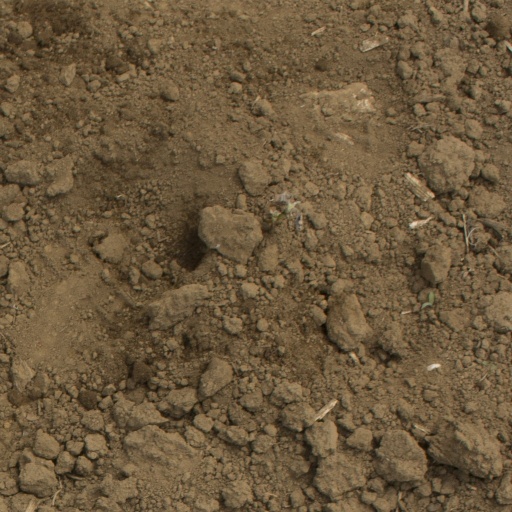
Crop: Jerusalem artichoke